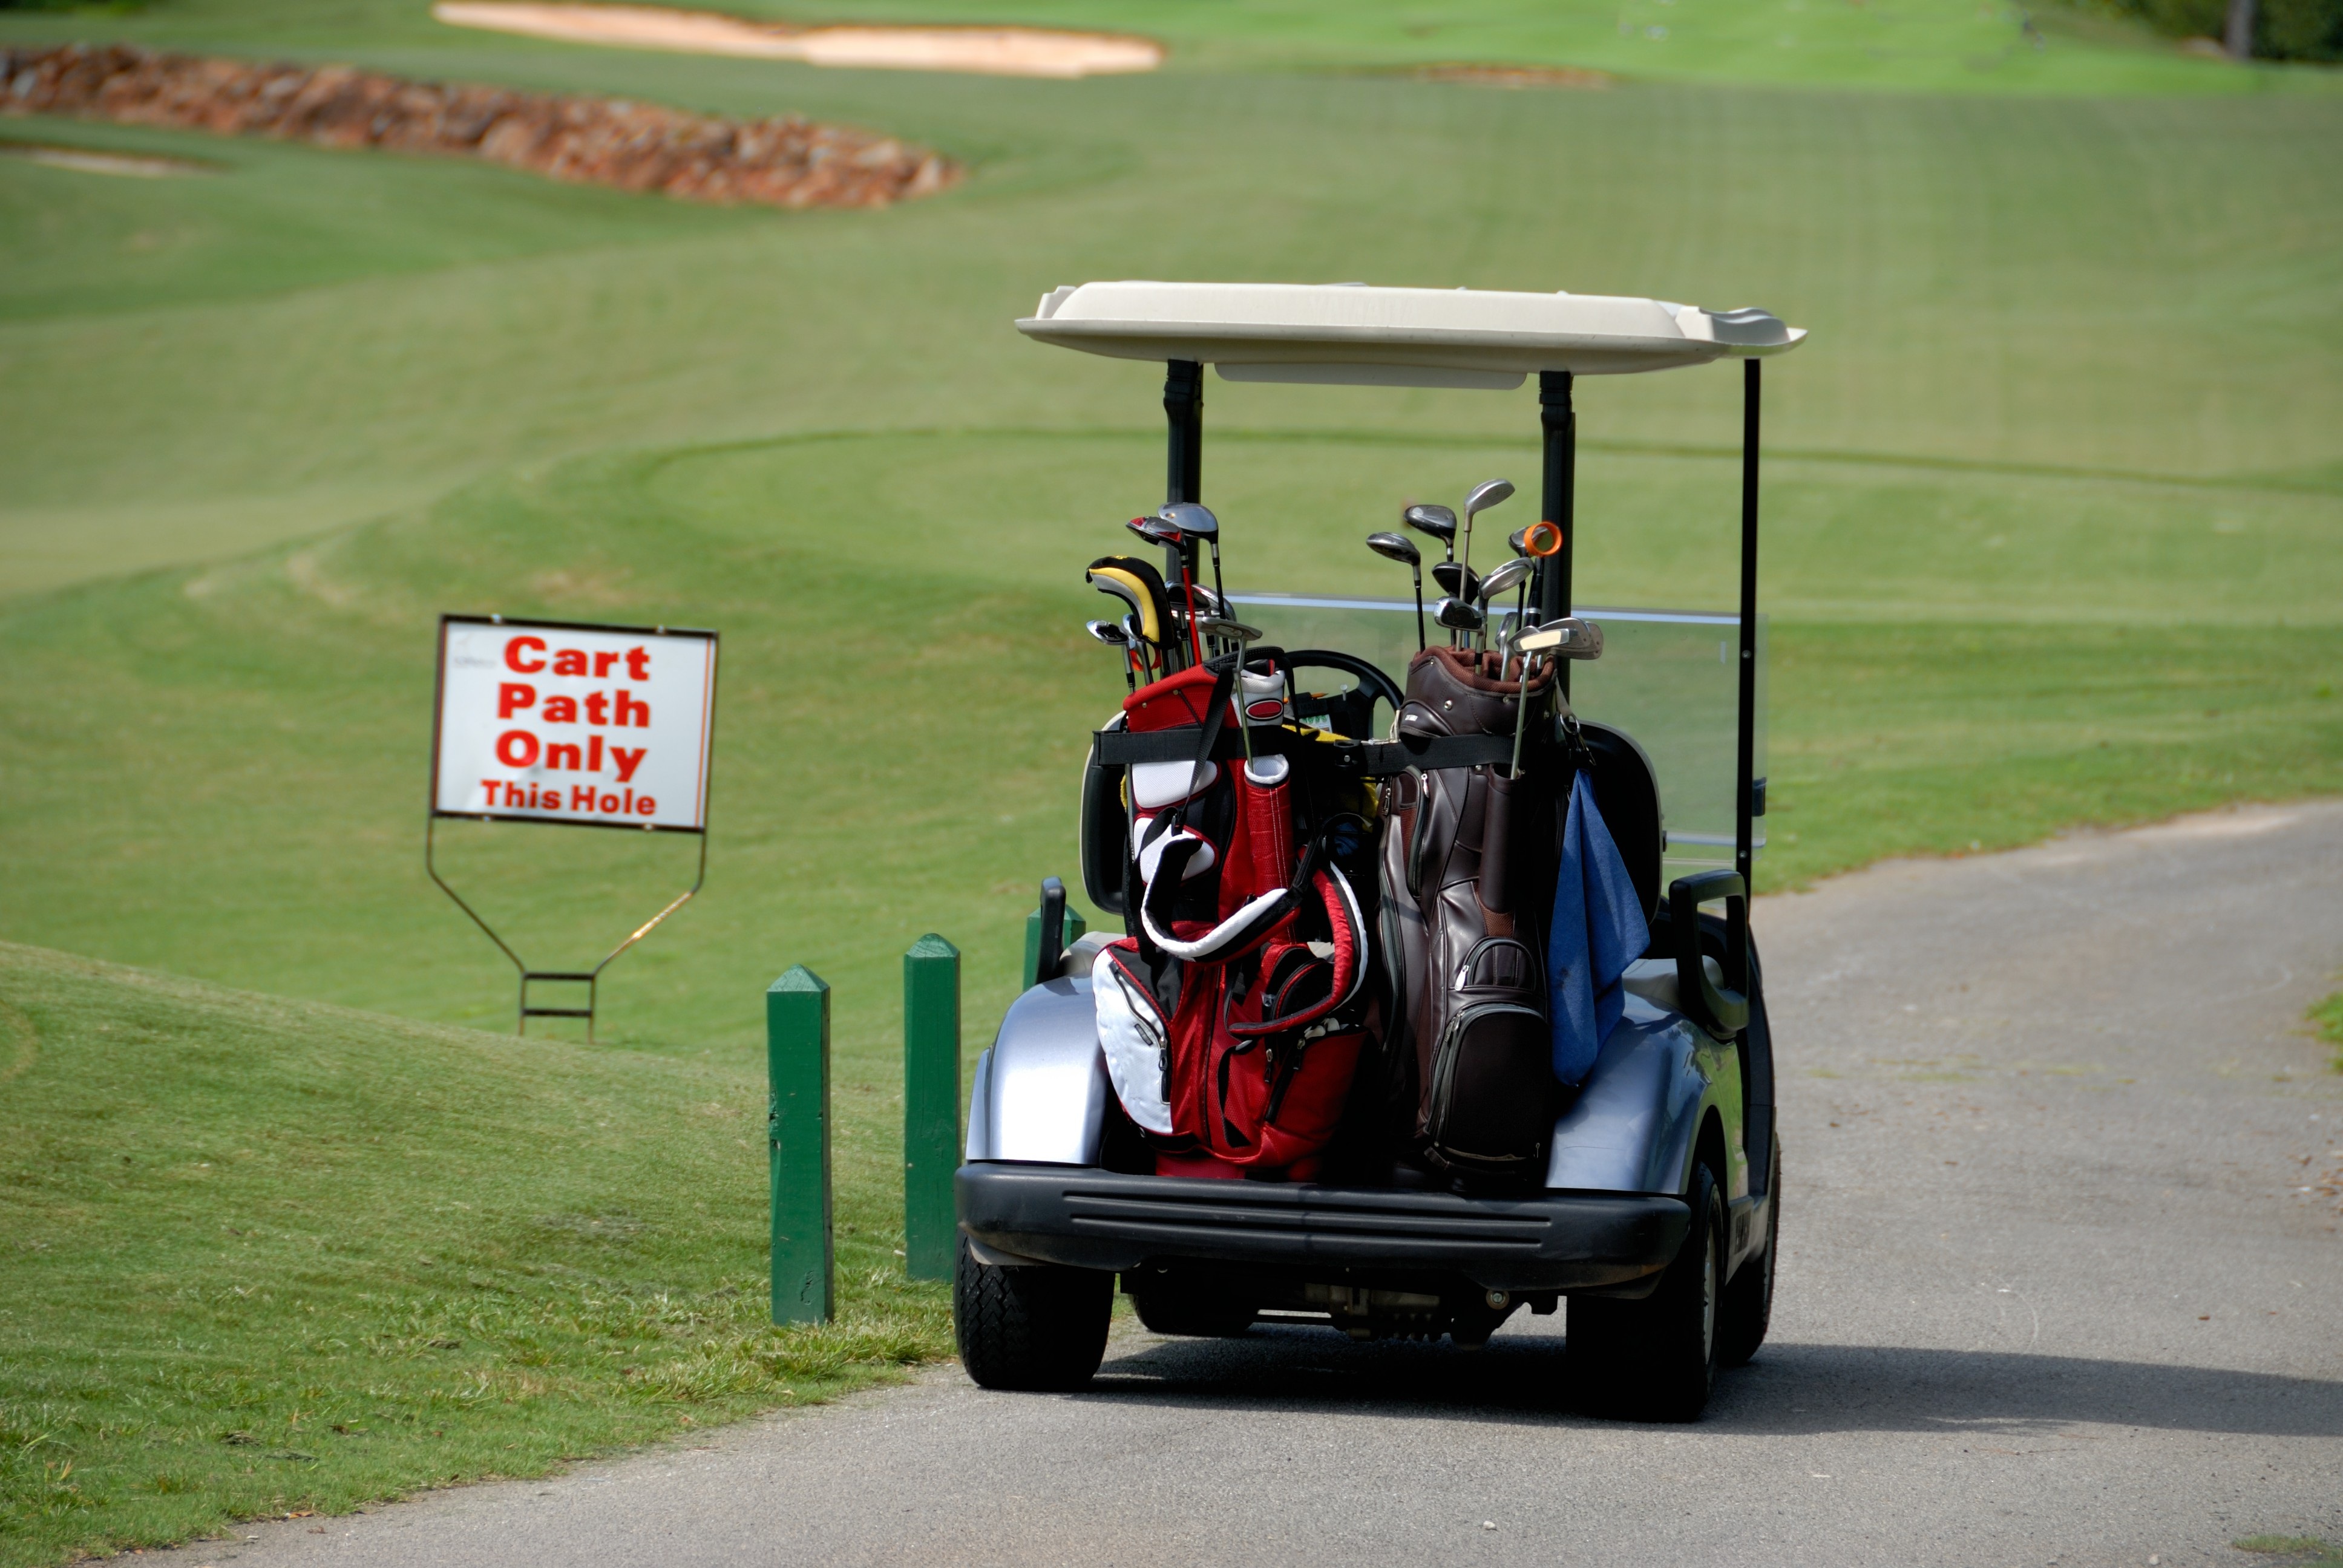
landscape, nature, grass, outdoor, structure, sport, car, field, lawn, game, play, driving, transportation, transport, sign, vehicle, equipment, motorcycle, drive, club, playing, lifestyle, leisure, player, golf, activity, golfing, race, competition, sports, racing, buggy, course, race track, electric, hobby, caddy, greens, clubs, golfer, golf cart, golf bags, sport venue